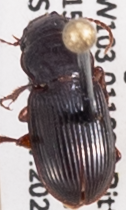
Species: Cratacanthus dubius
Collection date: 2022-06-15
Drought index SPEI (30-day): -0.528
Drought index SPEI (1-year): -2.09
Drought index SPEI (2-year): -2.09